Francis Webb (engineer)

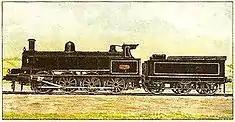
No. 1881 Class B locomotive of the London & North Western Railway, a Webb 0-8-0 four cylinder compound.

Webb was responsible throughout his career for some highly successful standard locomotive classes, all built at Crewe in considerable numbers. Notable amongst these is the "Precedent" class of 2-4-0 (known as "Jumbos"), an 0-6-0 general purpose freight design, ("Coal Engine") and its 0-6-2 ("Coal Tank") variant, a celebrated 0-6-0 mixed traffic design ("Cauliflowers"), and an 0-8-0 freight locomotive with two compound variants and a simple expansion version produced in parallel, The last-mentioned was continuously developed and built down to LMS days, most earlier locomotives being rebuilt to conform.